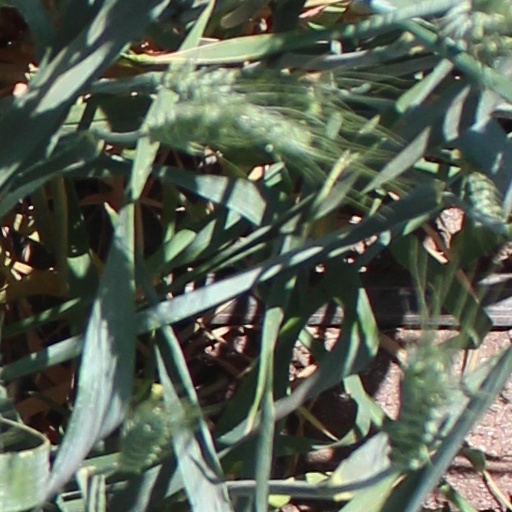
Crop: wheat